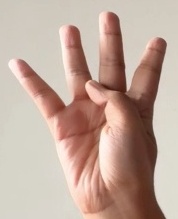
ASL sign: 4